Loop of Henle

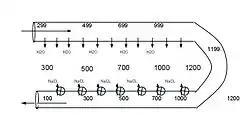
Counter current multiplier diagram

The loop of Henle is supplied by blood in a series of straight capillaries descending from the cortical efferent arterioles. These capillaries (called the vasa recta; "recta" is from the Latin for "straight") also have a countercurrent multiplier mechanism that prevents washout of solutes from the medulla, thereby maintaining the medullary concentration. As water is osmotically driven from the descending limb into the interstitium, it readily enters the capillaries. The low bloodflow through the vasa recta allows time for osmotic equilibration, and can be altered by changing the resistance of the vessels' efferent arterioles.